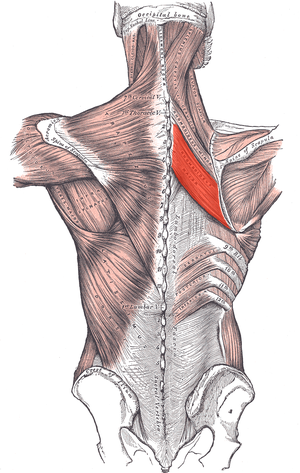
Le muscle grand rhomboïde est un muscle plat et quadrilatère.